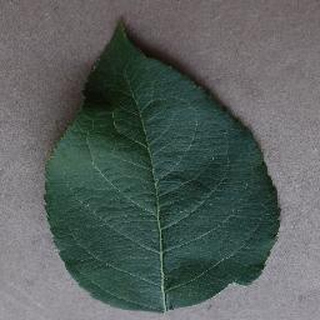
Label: healthy_apple